Safari Club

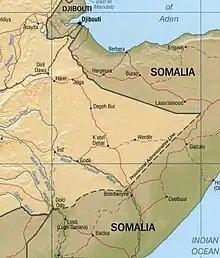
Map showing the Ogaden region of Ethiopia in relation to Somalia

The Safari Club backed Somalia in the 1977–1978 Ogaden War after Cuba and the USSR sided with Ethiopia. This conflict erupted when Somalia attempted to gain control over the (ethnically Somali) Ogaden region of Ethiopia. Prior to the war, the USSR had supported both states militarily. After failing to negotiate a ceasefire, the USSR intervened to defend Ethiopia. The Soviet-backed Ethiopian forces—supported by more than ten thousand troops from Cuba, more than one thousand military advisors, and about $1 billion worth of Soviet armaments—defeated the Somali army and threatened a counter-attack. The Safari Club approached Somali leader Siad Barre and offered arms in exchange for repudiating the Soviet Union. Barre agreed, and Saudi Arabia paid Egypt $75 million for its older Soviet weapons. Iran supplied old weapons (reportedly including M-48 tanks) from the US.